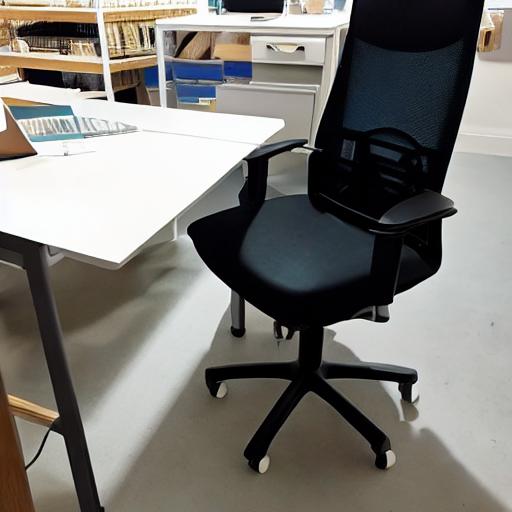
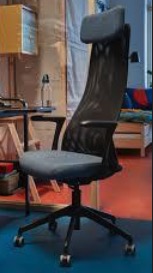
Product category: items_chair
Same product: no